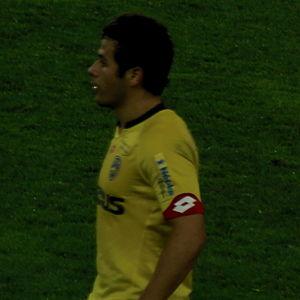
lors de Sochaux-Evian
Bruno Collaço est un footballeur brésilien né le 8 mars 1990 à São Leopoldo dans le Rio Grande do Sul. Il évolue au poste d'arrière gauche avec l'ES Juventude.